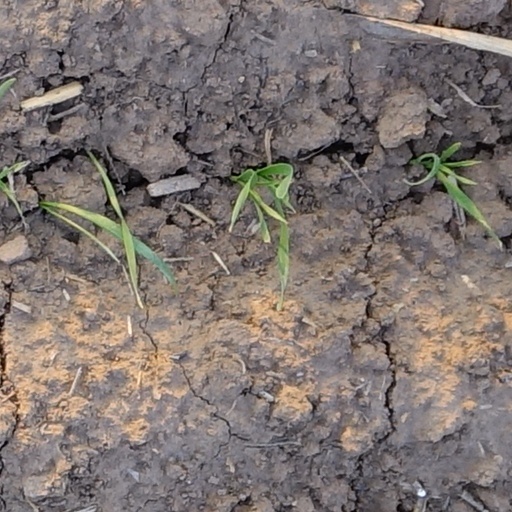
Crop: wheat